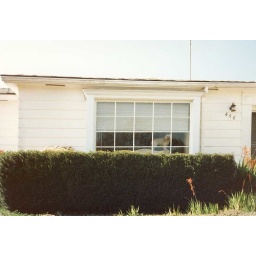
Little dog in the window